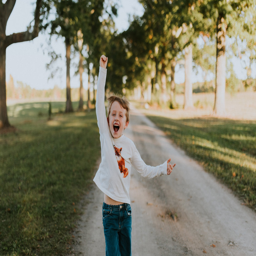
son celebrates after launching a kite in the air